Modest Huys

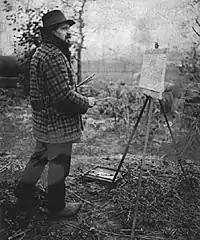
Modest Huys (1917)

Modest Huys (25 October 1874 in Zulte – 30 January 1932 in Zulte) was a Flemish impressionist and luminist painter, who is regarded as one of the greatest Belgian painters of the 20th century.